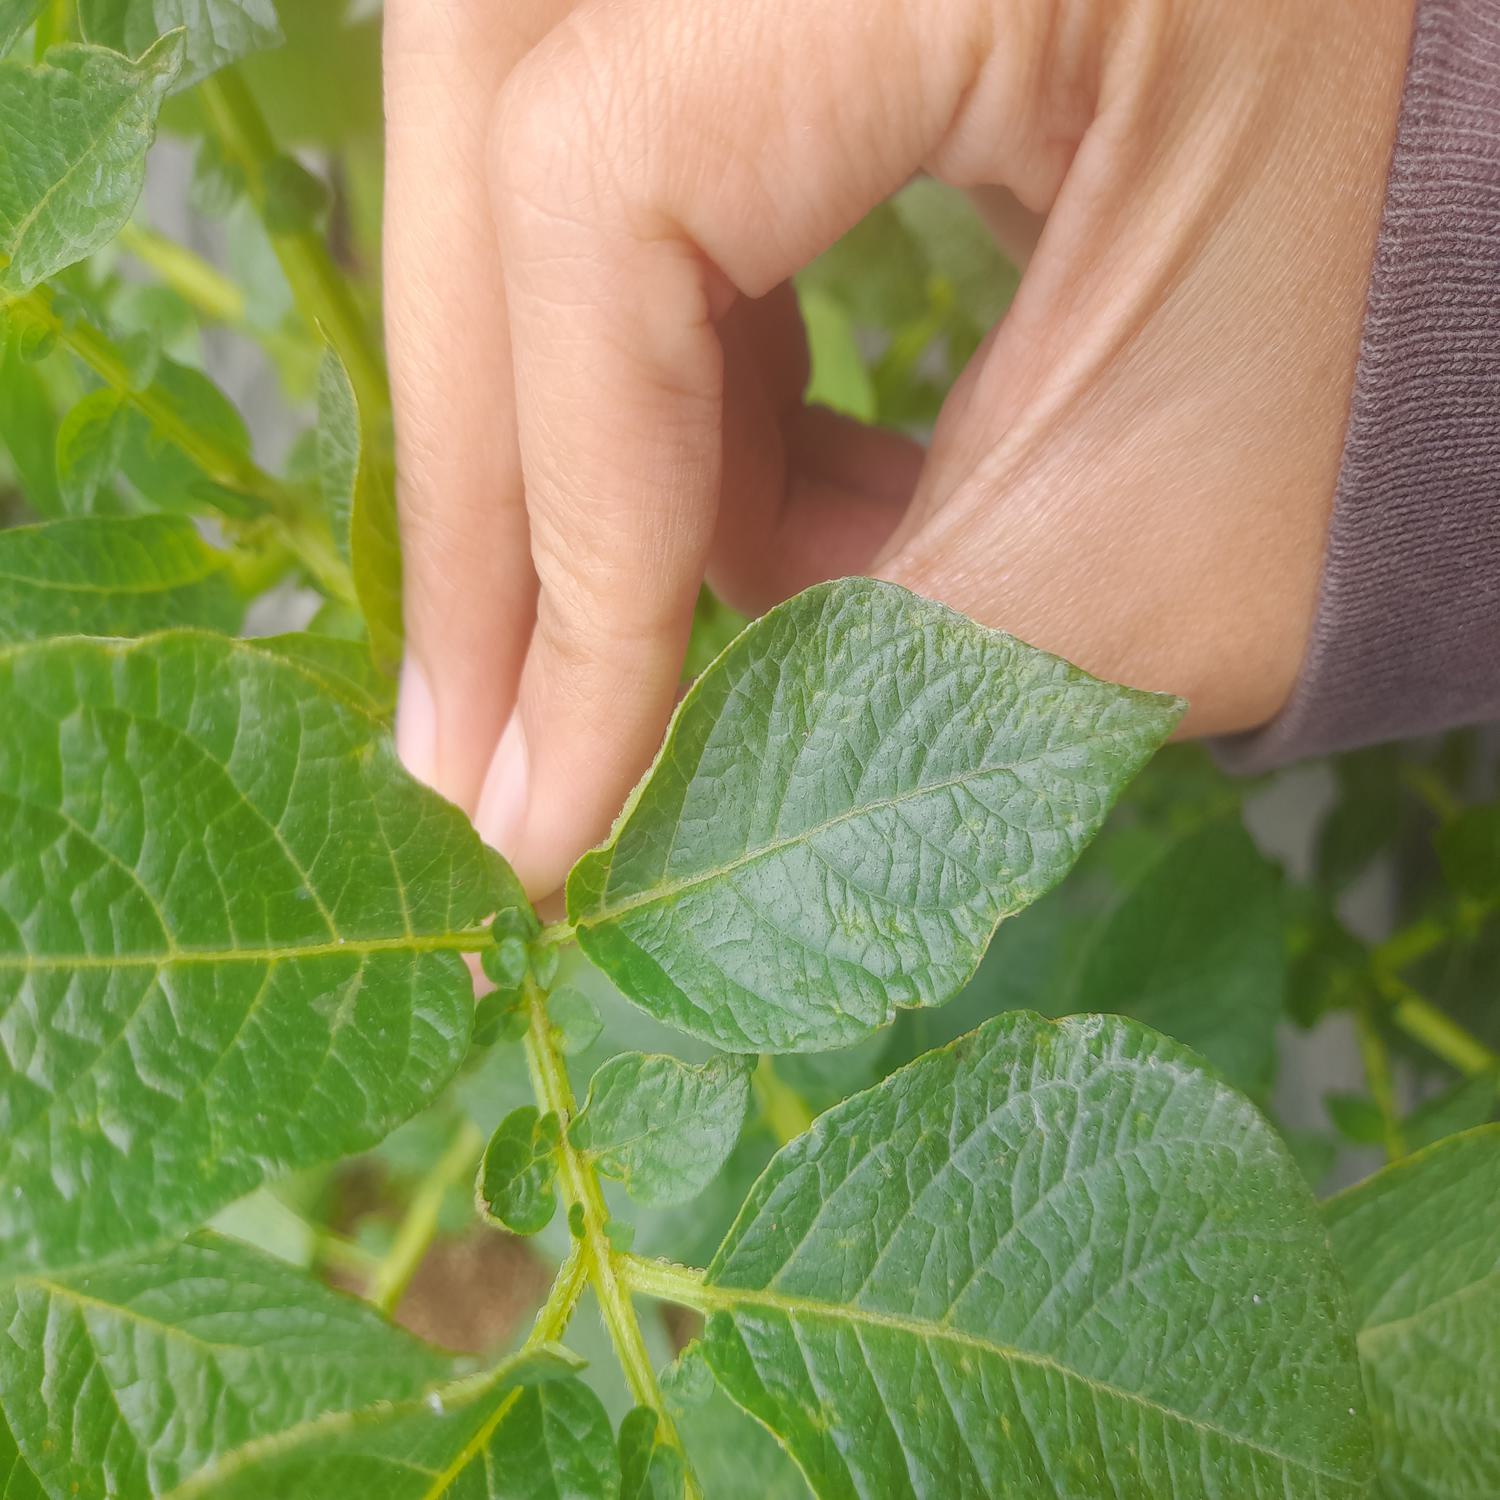
Label: Virus